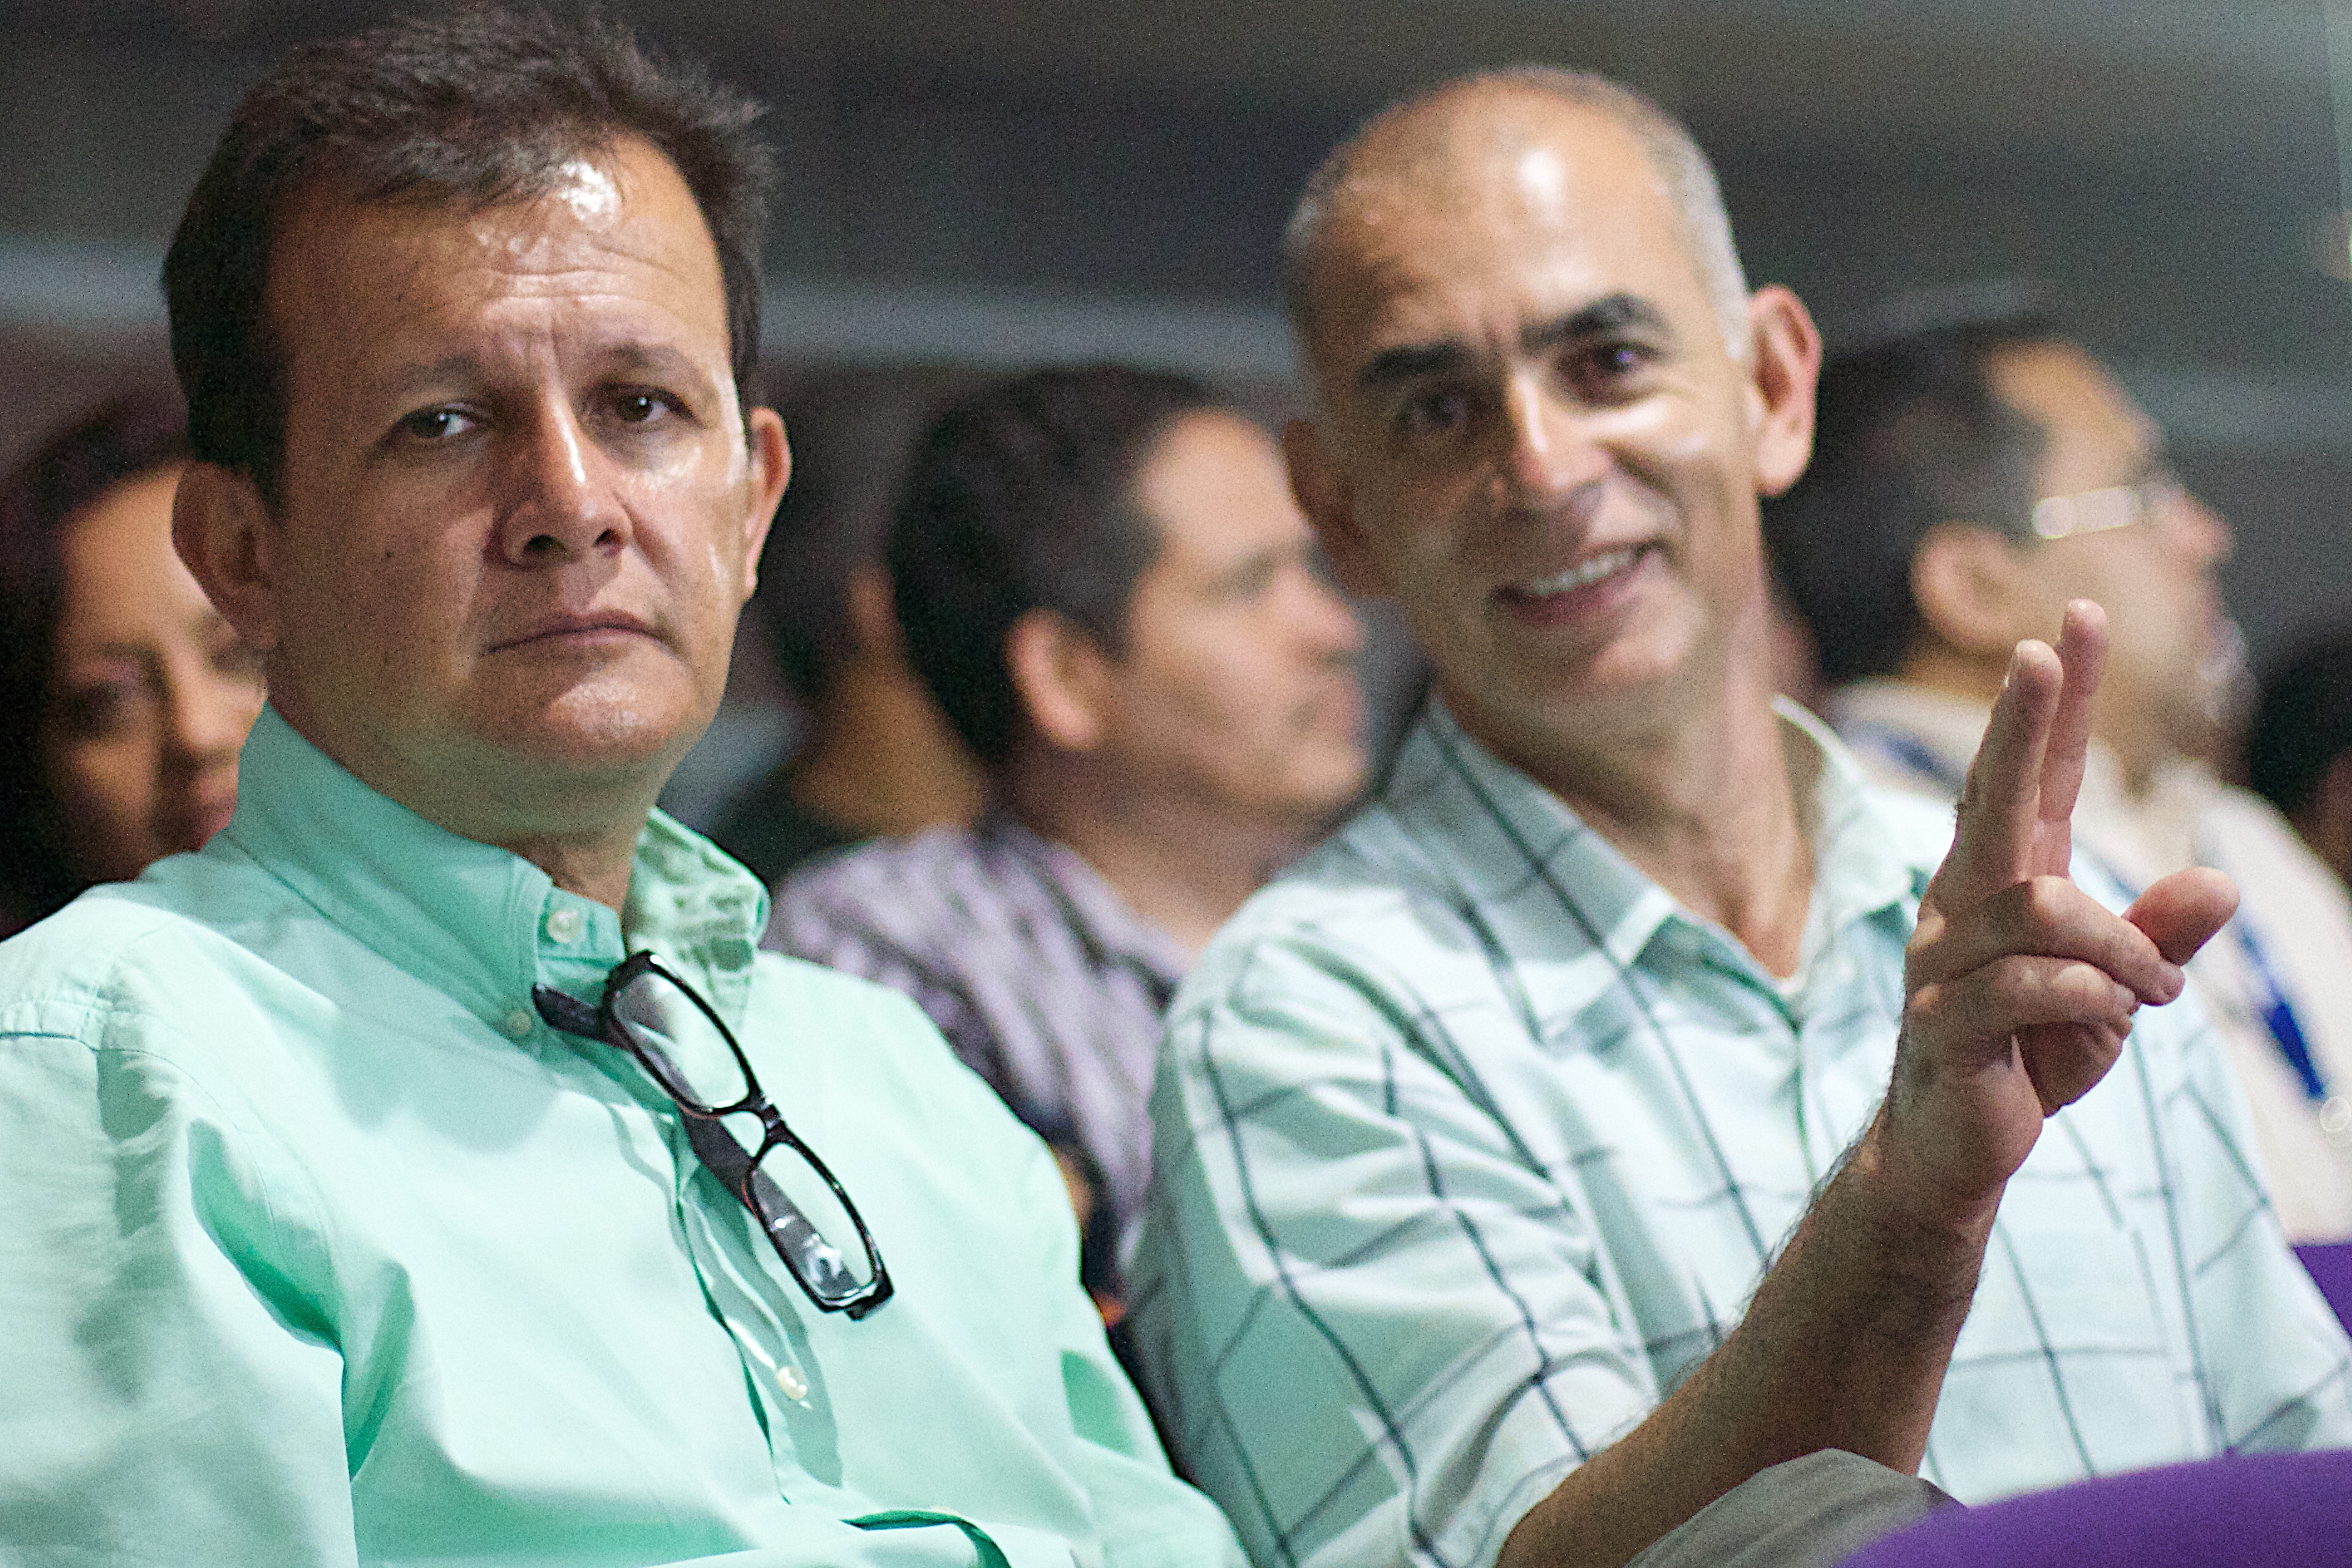
person, speech, udgagora